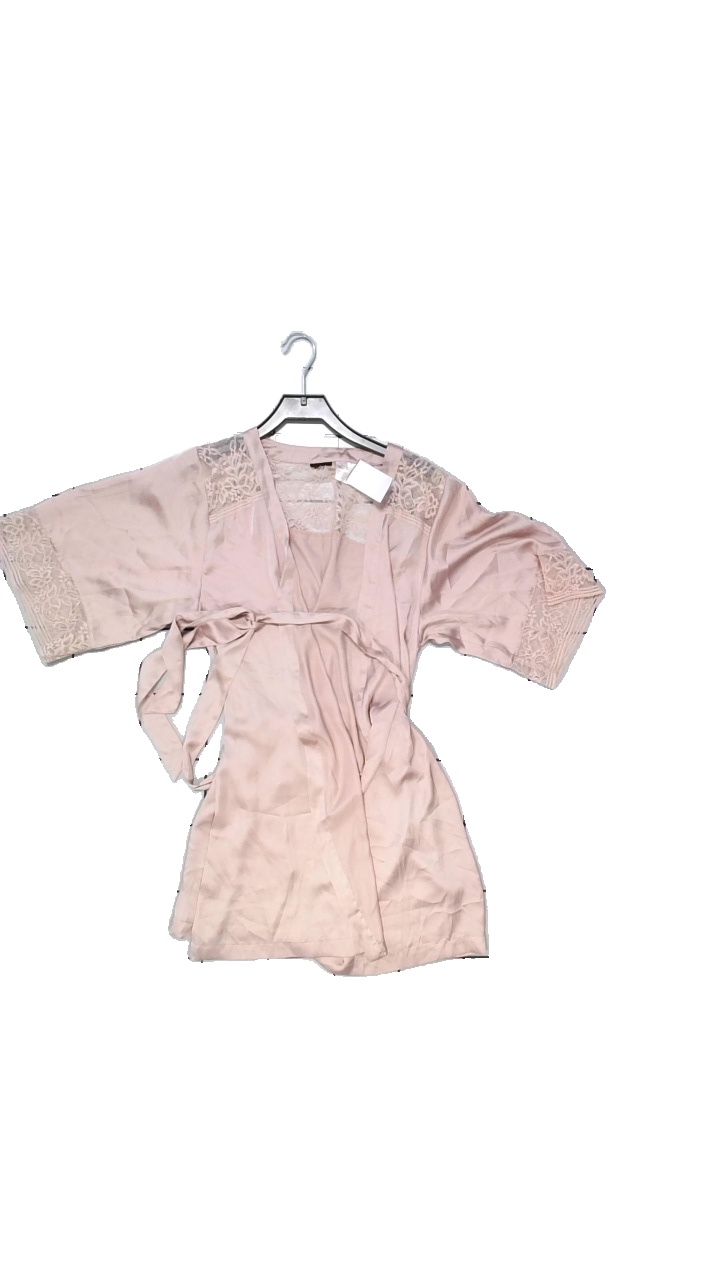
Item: Night Gown (Ladies)
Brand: Missing
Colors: Pink
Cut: Regular
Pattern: Lace
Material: missing
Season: All
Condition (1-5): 4
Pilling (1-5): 4
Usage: Reuse
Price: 50-100